PV Pride of the Murray

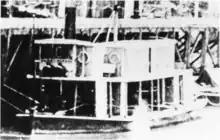
PS "Pride of the Murray", built 1865, at the Echuca Wharf (c. 1895)

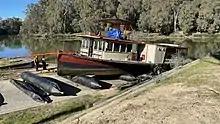
PV "Pride of the Murray", with promenade deck collapsed, leaving the Murray River in May 2022

"Pride of the Murray" was built as the timber logging barge "C24", at Echuca in 1924. Constructed by C Felshaw for the Murray River Sawmills, "C24" took a team of twelve men between three and four months to complete.